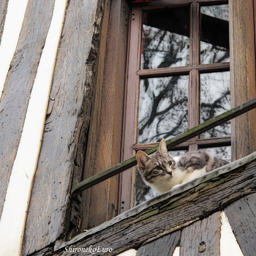
a cat sits a top a wooden ledge
A gray and white cat on a ledge near a window.
A cat sits on the ledge outside of a window.
A cat sitting on a window sill in front of a window.
A cat sitting on a ledge outside of a open window.